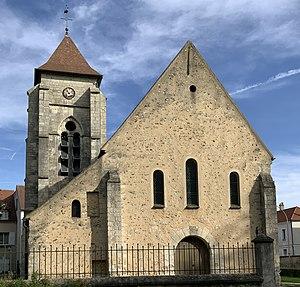
Église Sainte-Colombe de Chevilly-Larue.
Chevilly-Larue est une commune française située dans le département du Val-de-Marne en région Île-de-France. Ses habitants sont appelés les Chevillais.
L'église Sainte-Colombe est une église catholique située à Chevilly-Larue, au 3, rue Jaume.
Cet article recense les monuments historiques du Val-de-Marne, en France.